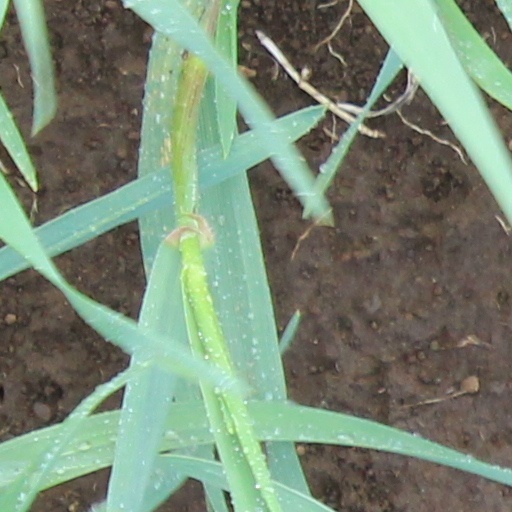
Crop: wheat